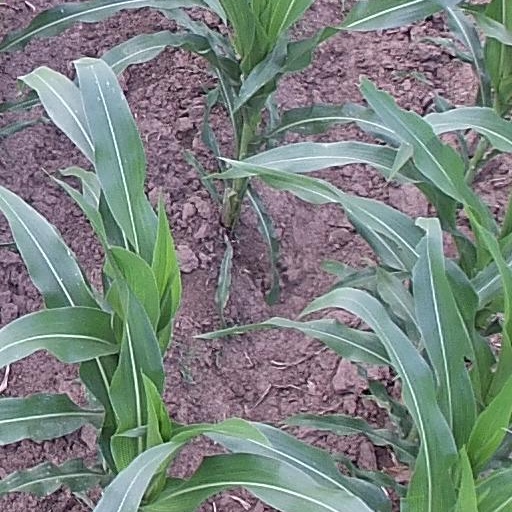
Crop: maize; corn